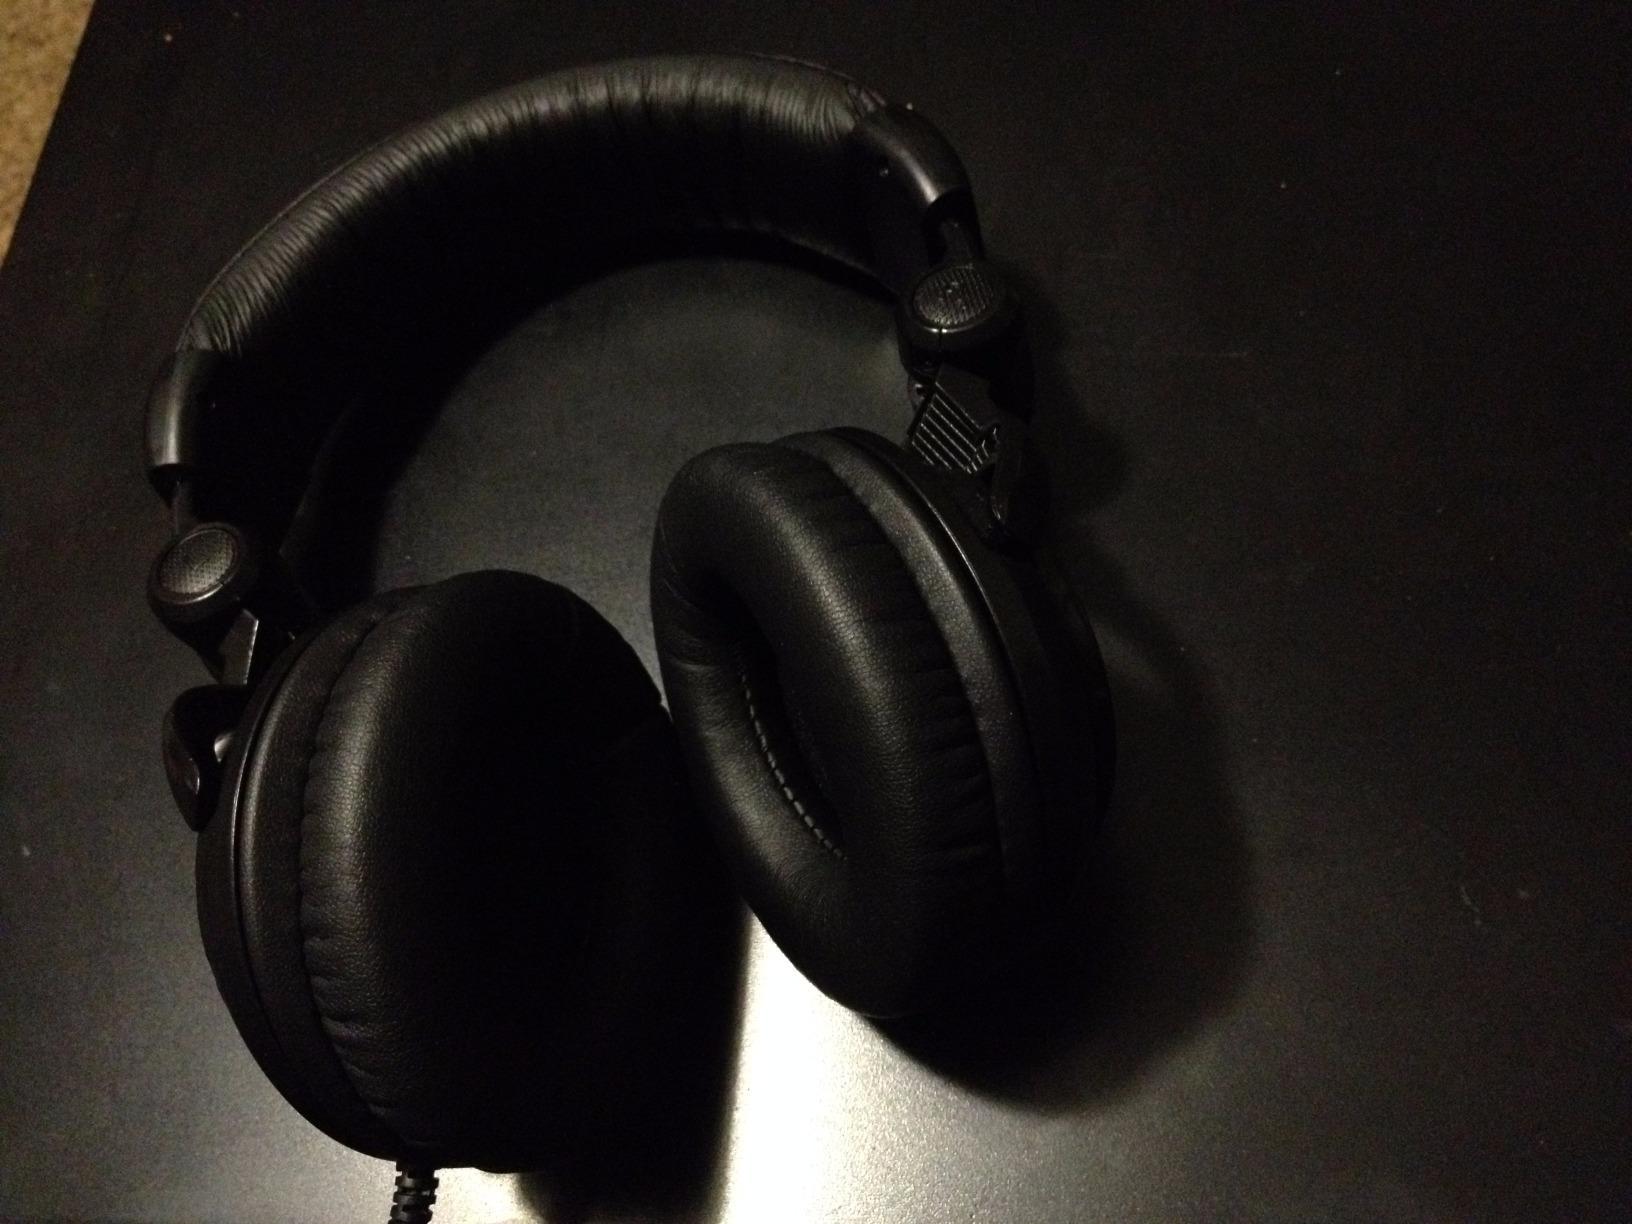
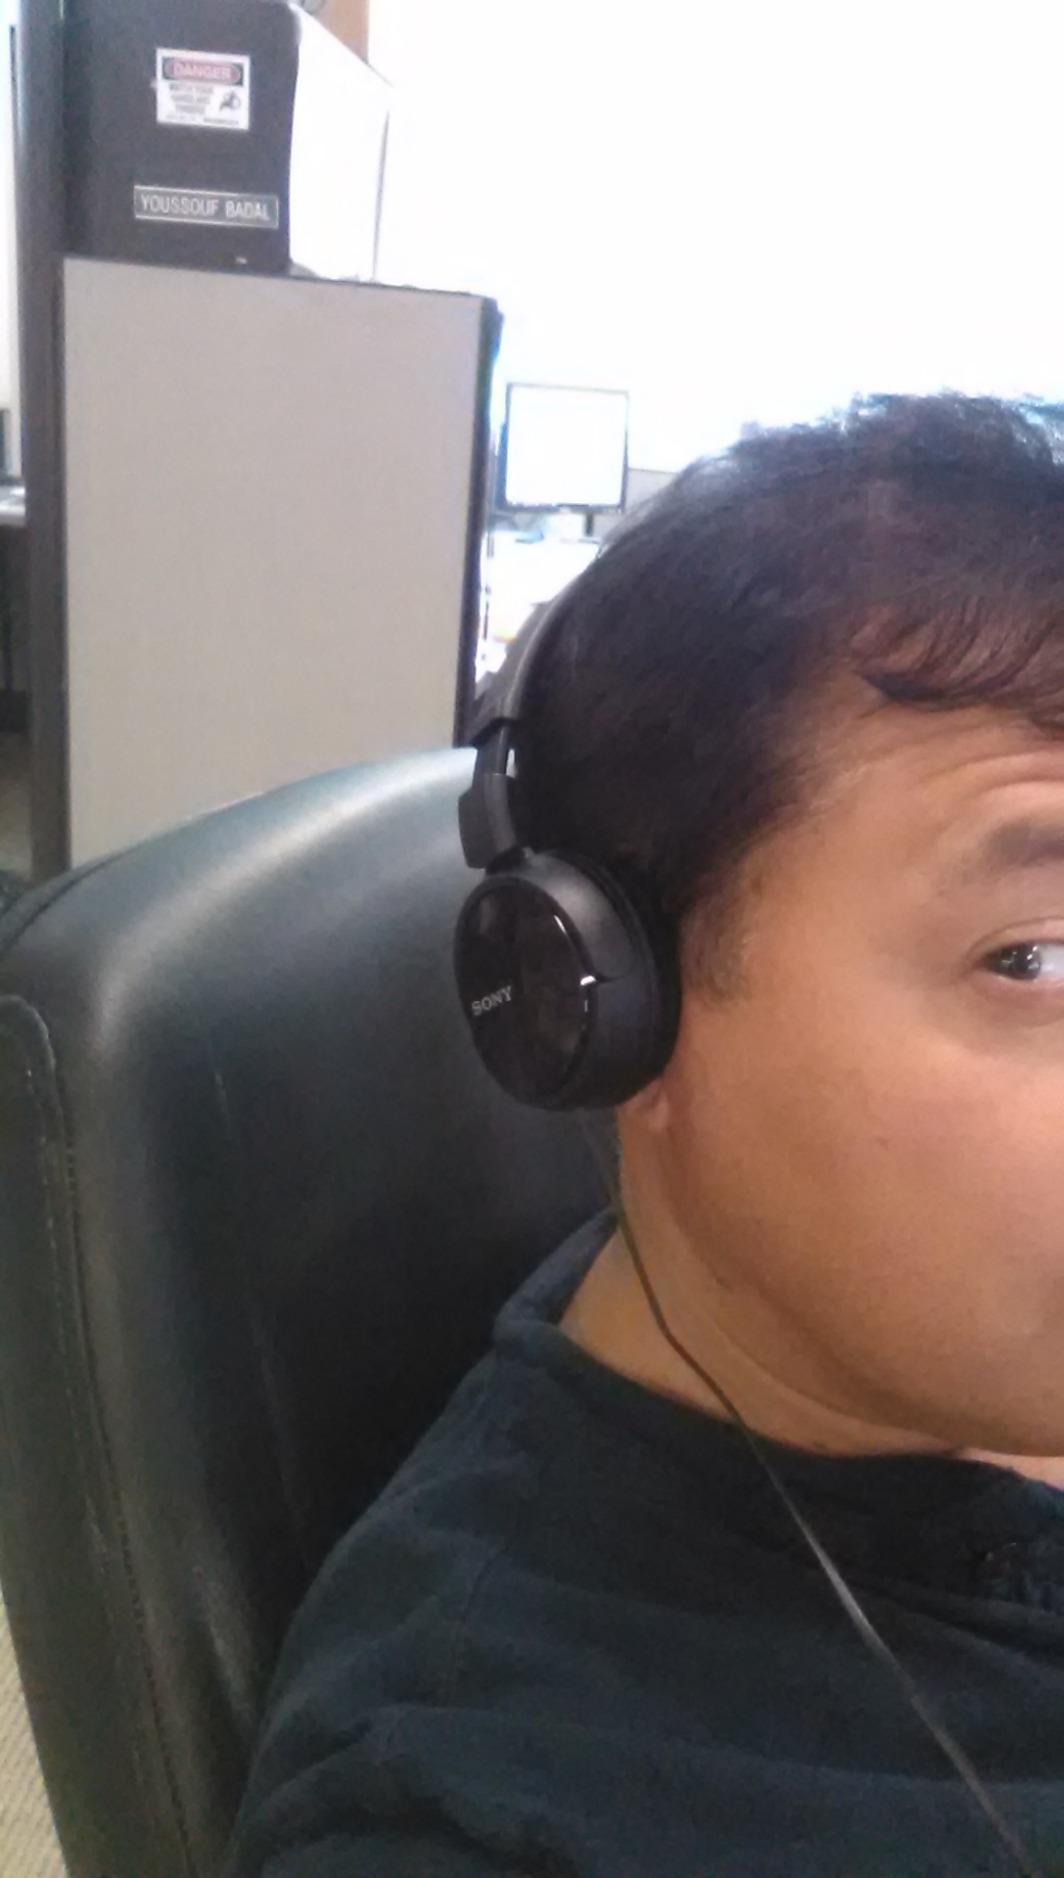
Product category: headphones
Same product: no